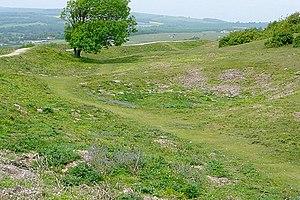
Worthing est une ville du Sussex de l'Ouest située sur la côte sud de l'Angleterre.